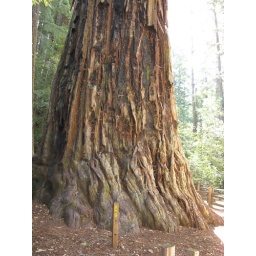
The base of the tallest tree in Big Basin Redwoods State Park, 329 feet tall.